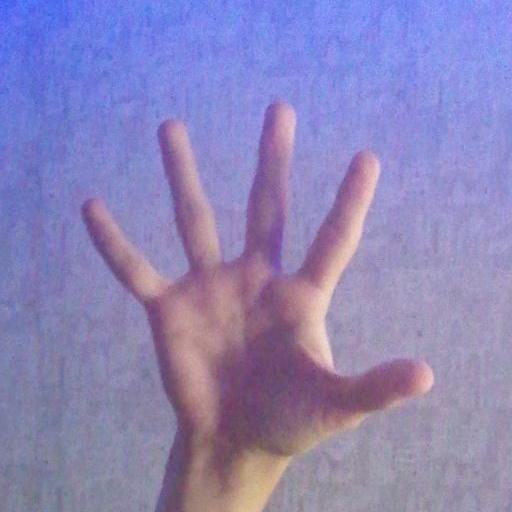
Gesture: palm